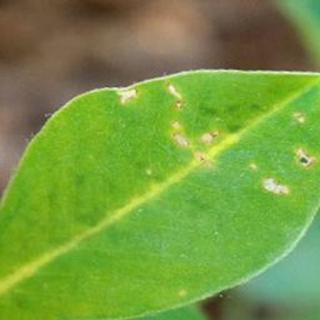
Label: healthy_groundnut